HAL Rudra

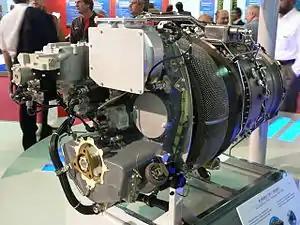

The Indian Air Force has also received eight armed Rudras by 2017. By 2021, while the more comprehensive LCH was now available, there was still reportedly demand to continue ordering additional Rudras on account of its comparatively cheaper unit cost. In April 2022, a planned $1.1 billion procurement of 48 Russian Mil Mi-17V-5 helicopters intended for the Indian Air Force (IAF), federal interior ministry, and various paramilitaries was scrapped amid an initiative to buy the locally-produced Rudra instead.